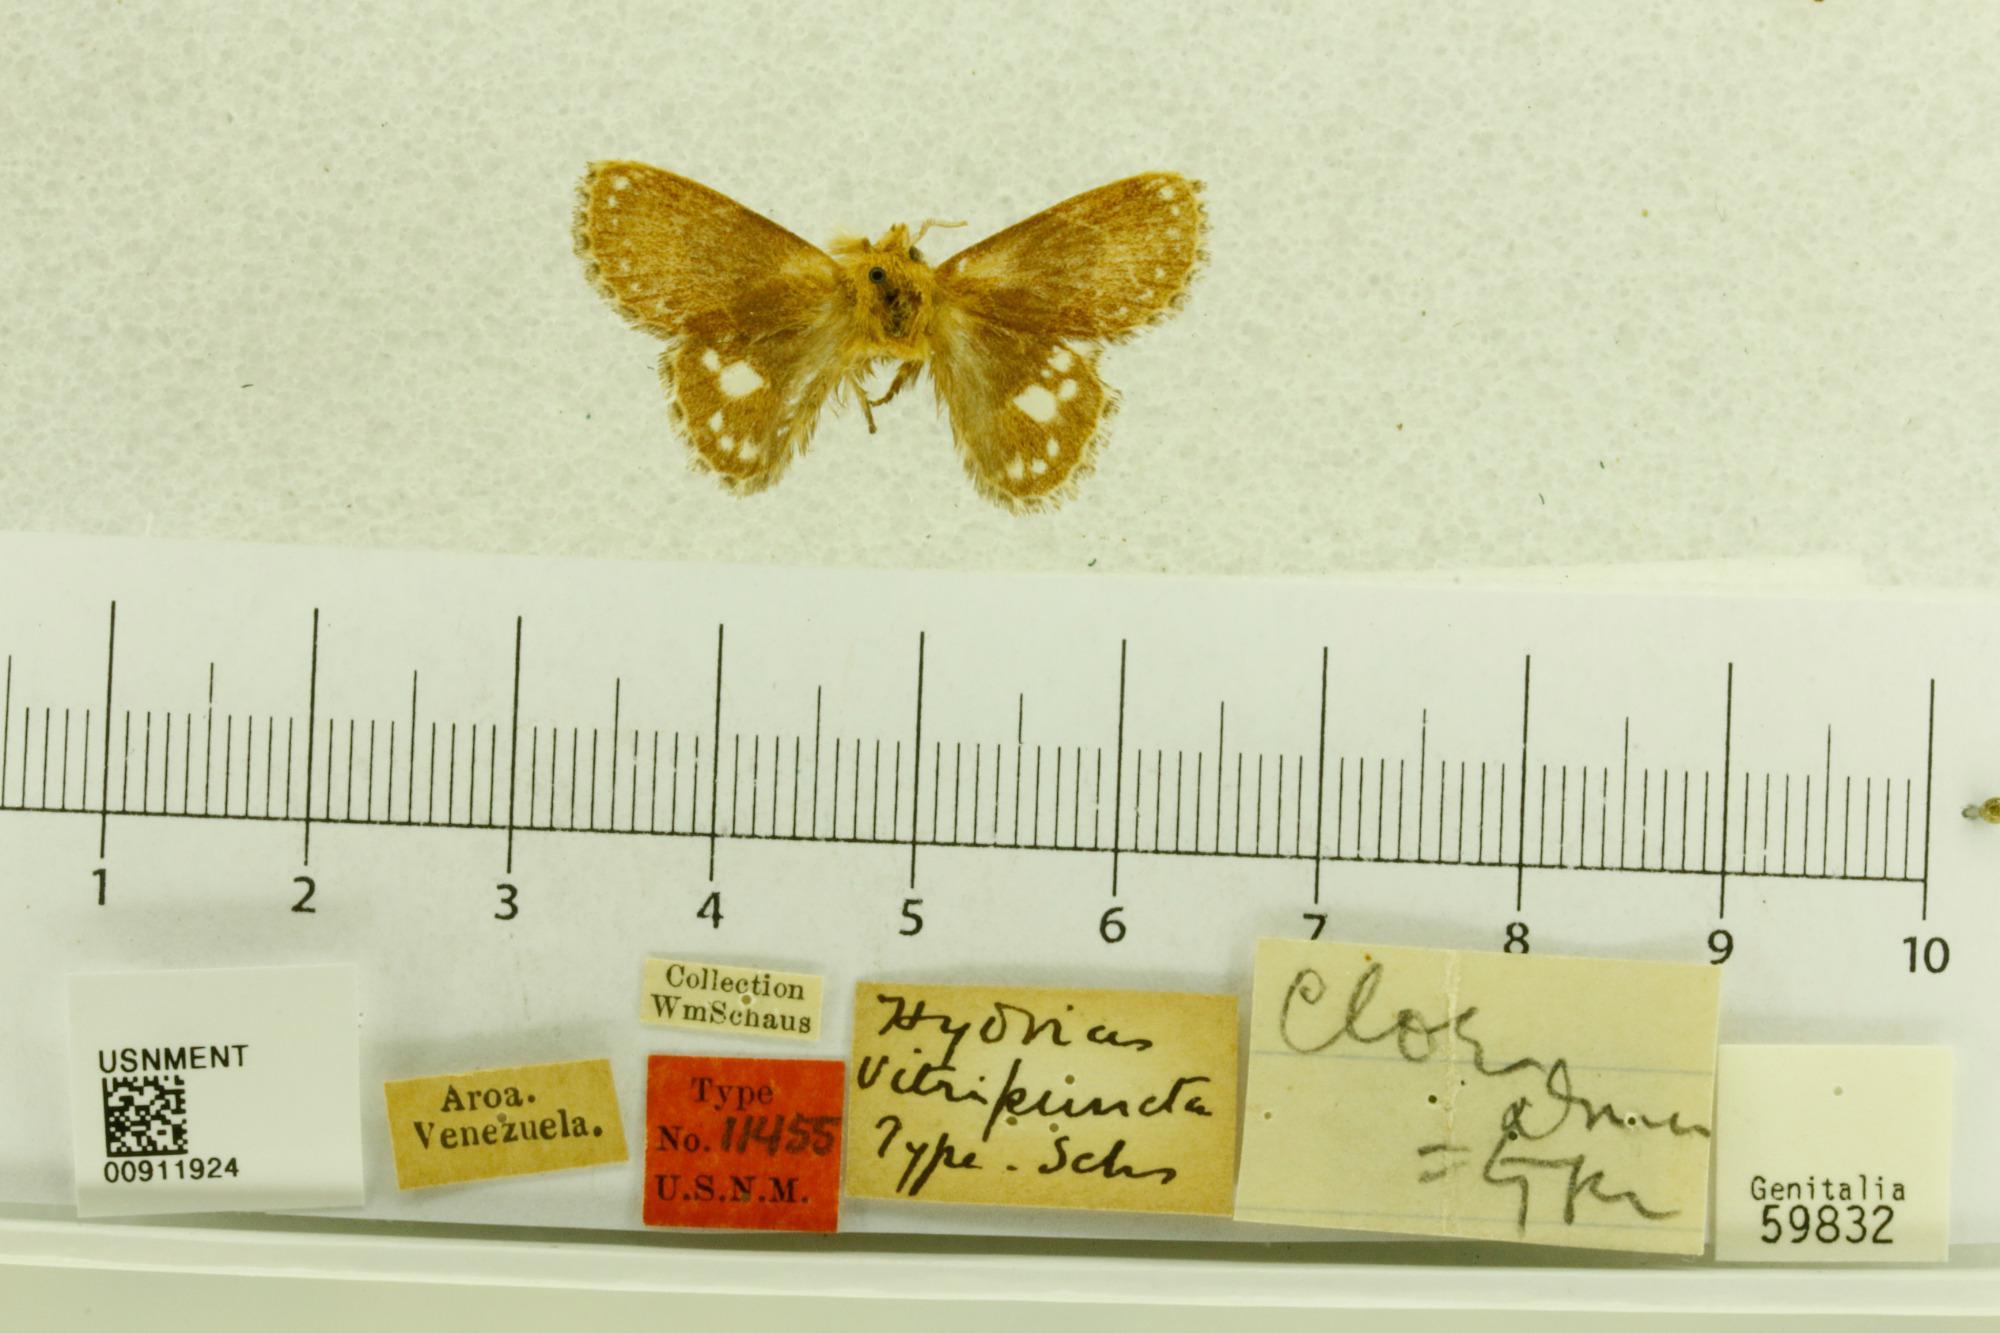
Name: Hydrias vitripuncta
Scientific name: Hydrias vitripuncta Schaus, 1896
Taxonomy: Animalia, Arthropoda, Insecta, Lepidoptera, Lasiocampidae
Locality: Aroa, Yaracuy, Venezuela